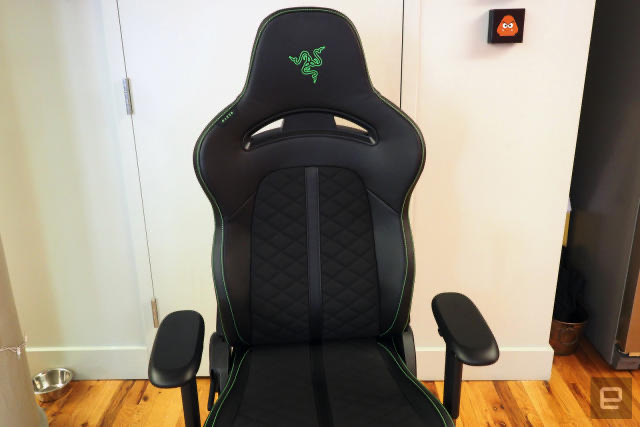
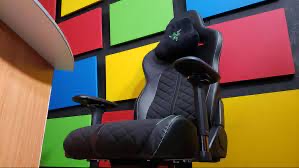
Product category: items_chair
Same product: yes